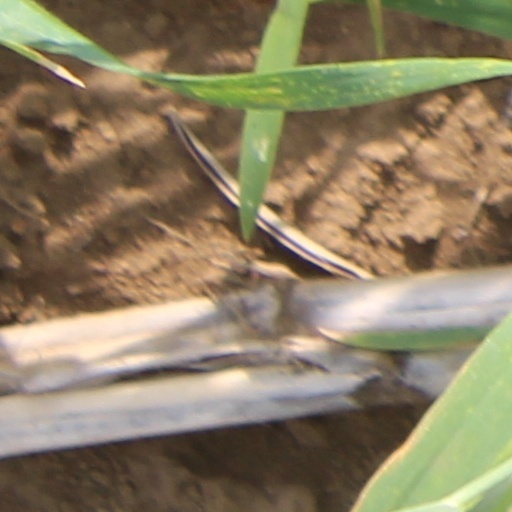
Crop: wheat